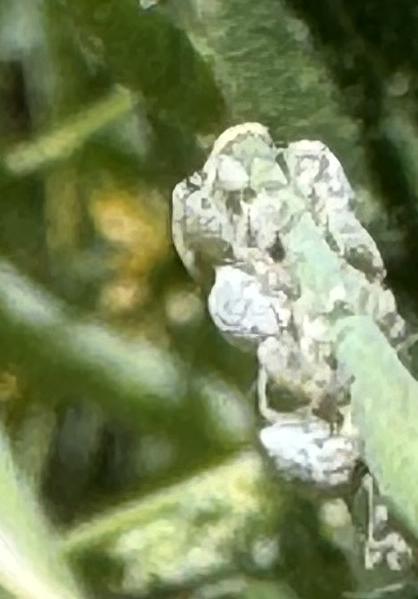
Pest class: cabbage_aphid